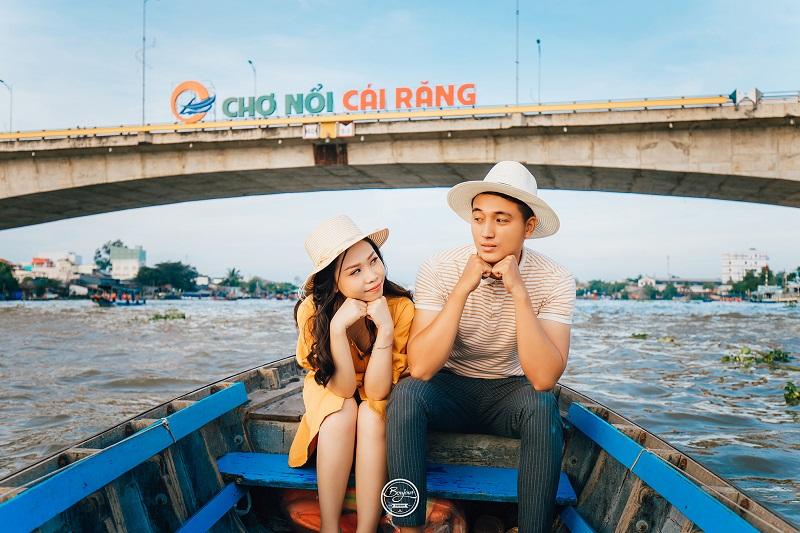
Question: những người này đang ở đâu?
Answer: những người này đang ở chợ nổi cái răng